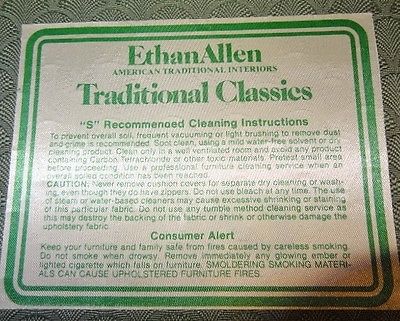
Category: chair